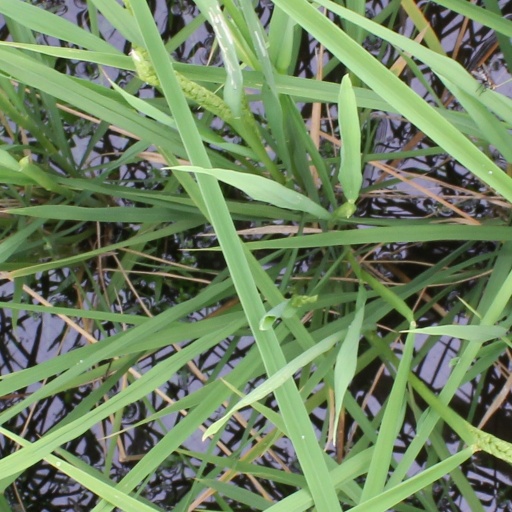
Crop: rice